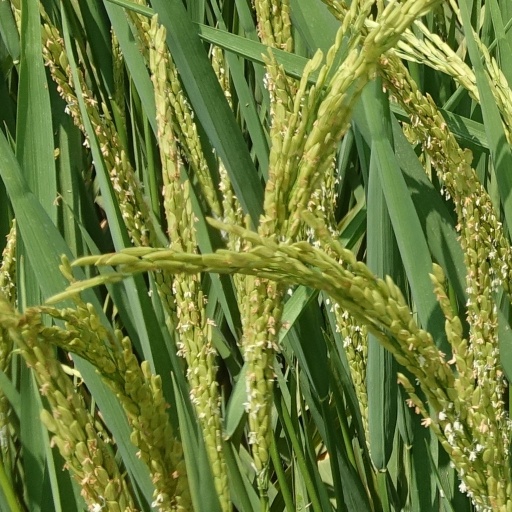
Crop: rice